Answer in natural language. Which point is closer to the camera taking this photo, point B  or point C? Choose between the following options: B or C
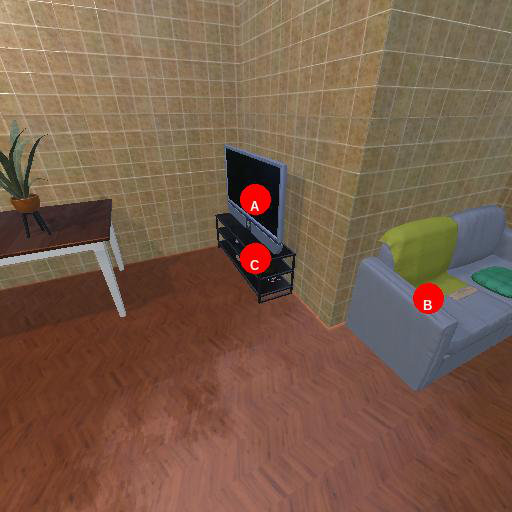
<answer>B</answer>